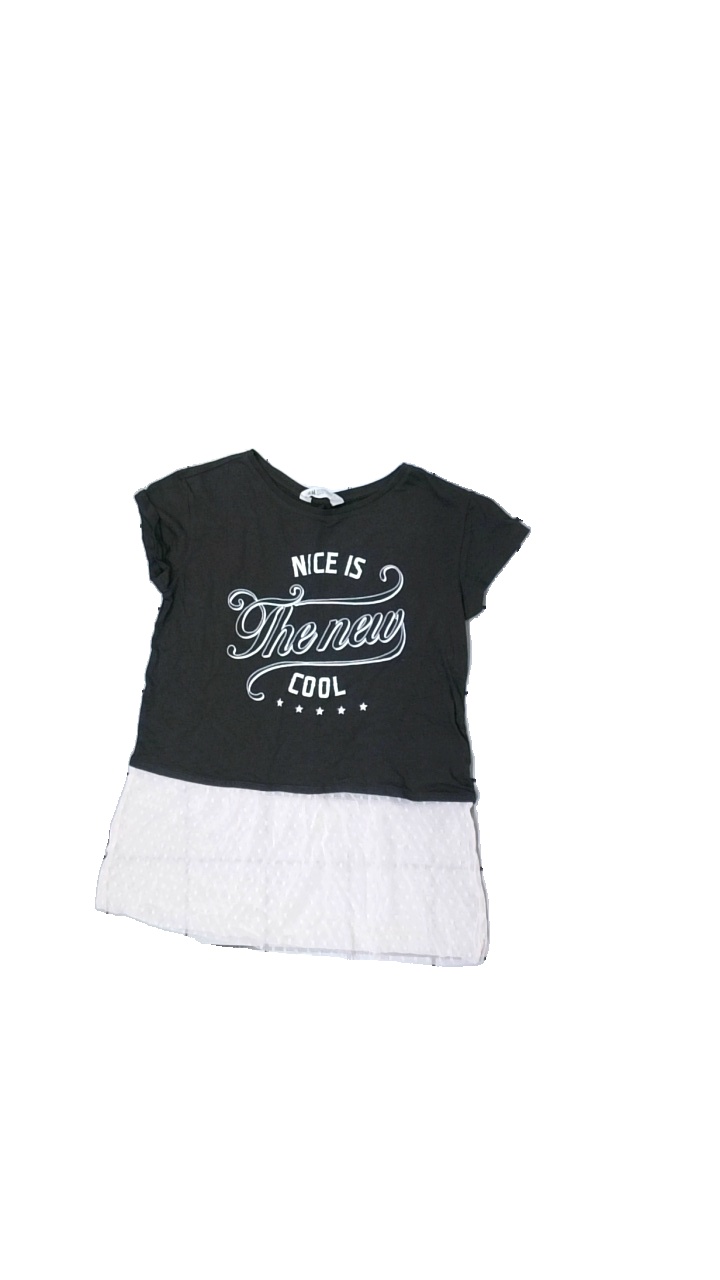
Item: T-shirt (Children)
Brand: H&m
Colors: Grey, Pink
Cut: C-collar, Long
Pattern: Other
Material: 70% Cotton 30% Polyester
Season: All
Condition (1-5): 4
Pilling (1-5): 5
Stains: Minor
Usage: Reuse
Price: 50-100